Alghero

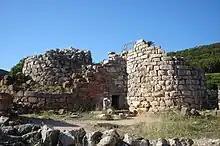
Nuraghe Palmavera near Alghero.

The area of today's Alghero has been settled since pre-historic times. The Ozieri culture was present here in the 4th millennium BC (Necropolis of Anghelu Ruju), while the Nuraghe civilization settled in the area around 1,500 BC.